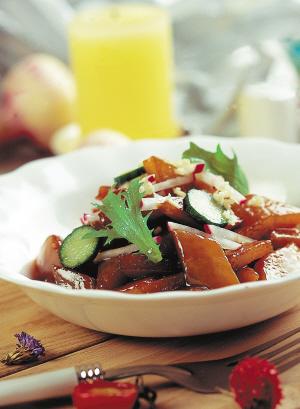
Label: trash